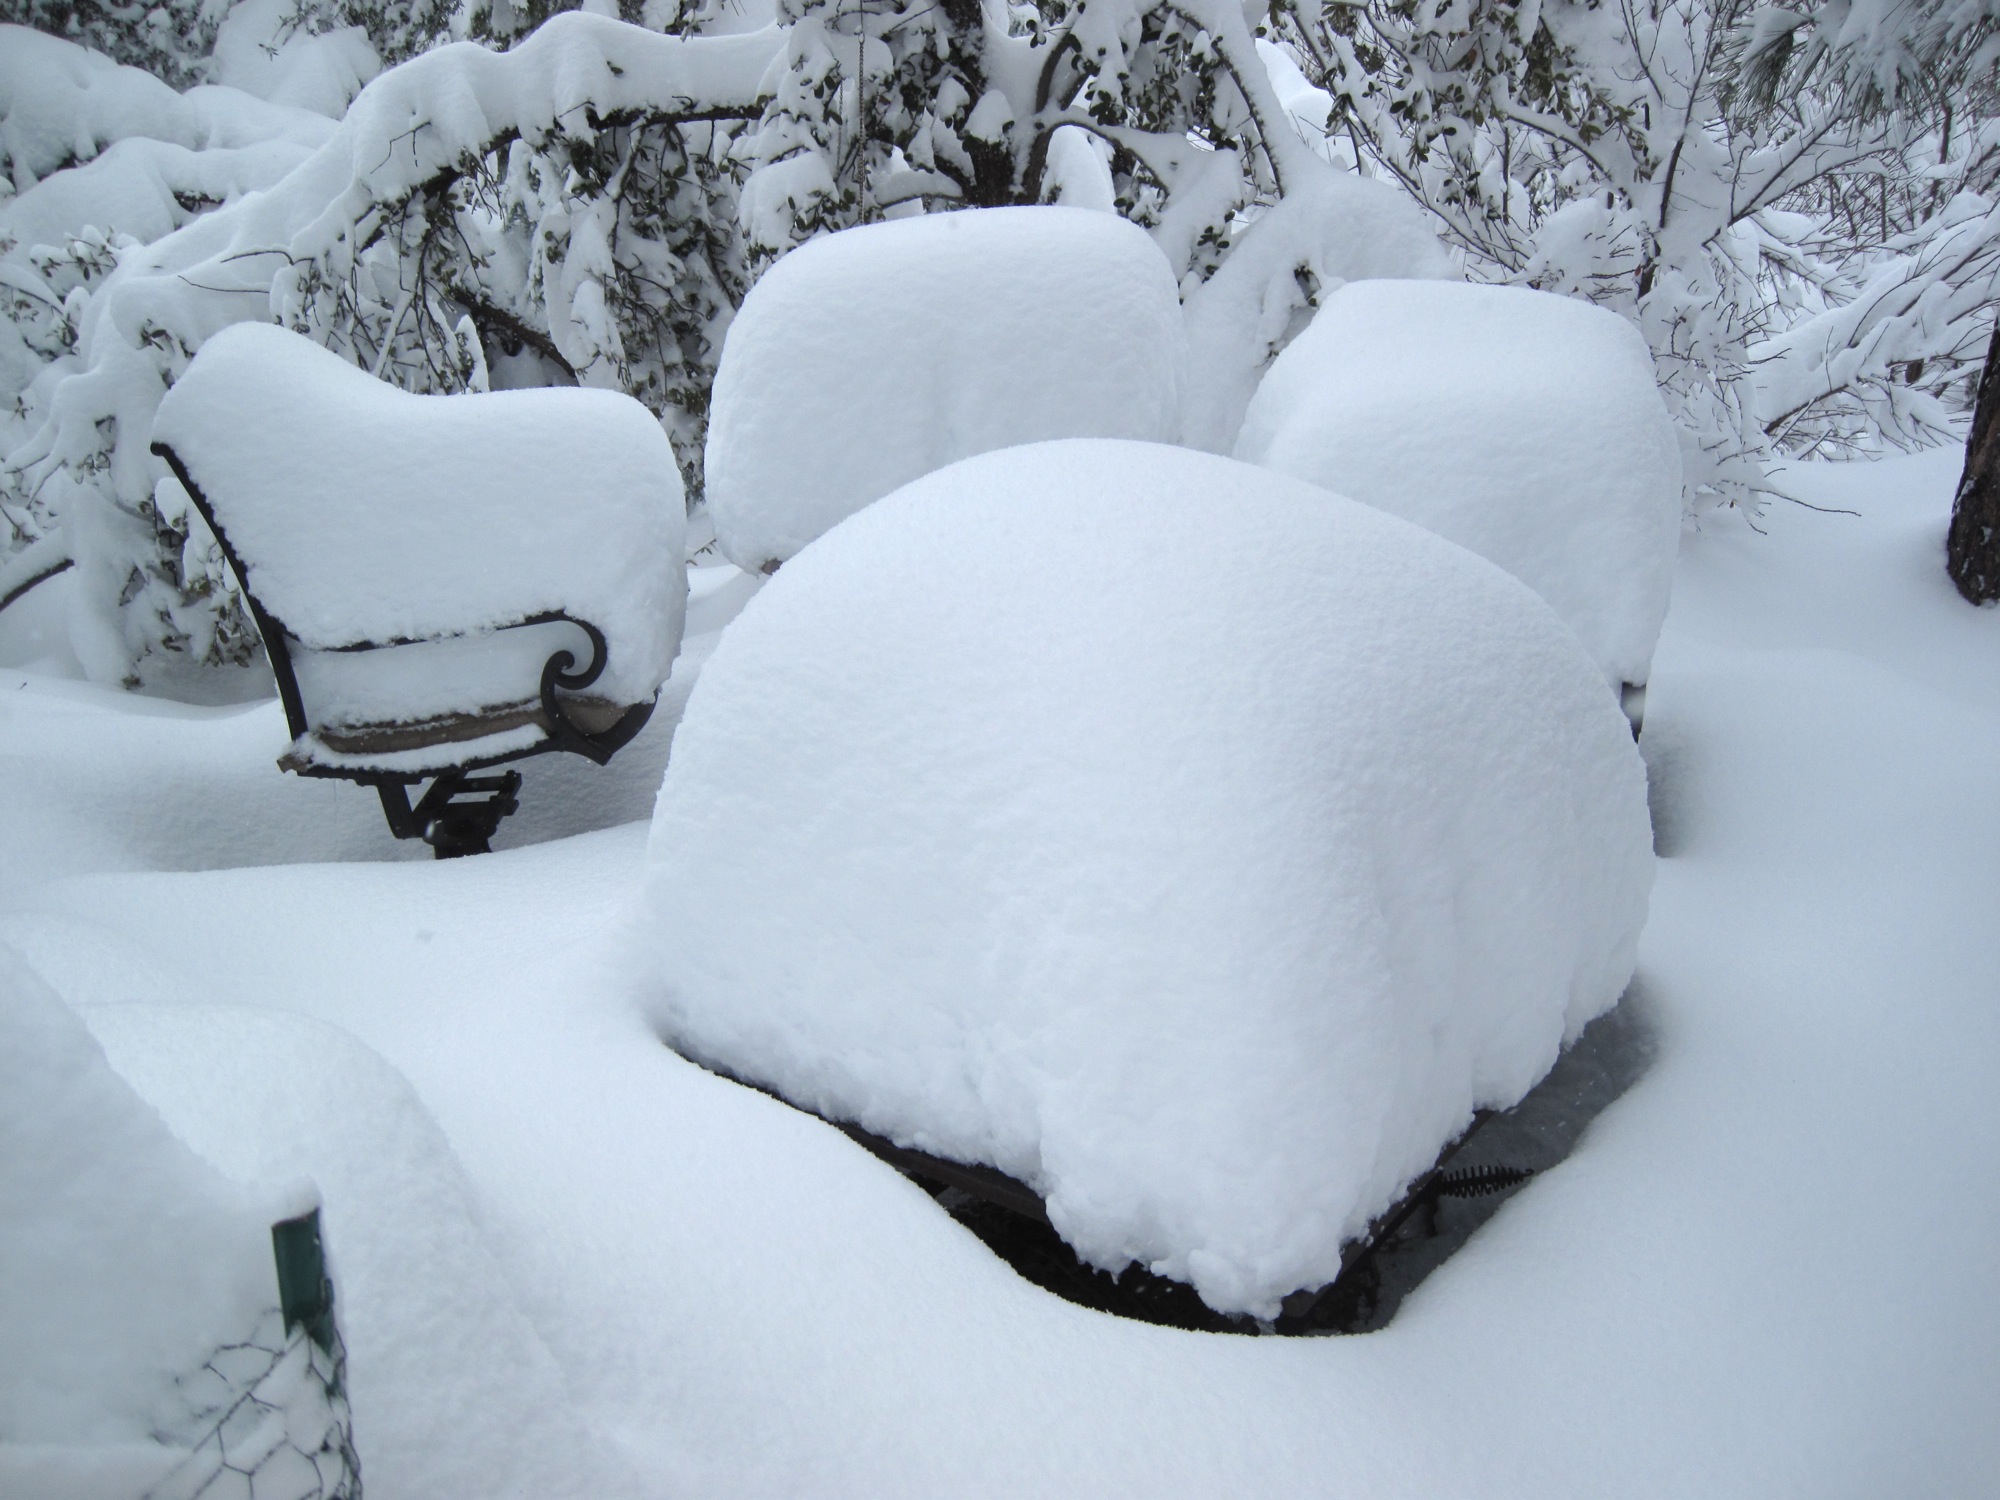
snow, winter, black and white, white, weather, monochrome, season, blizzard, freezing, winter storm